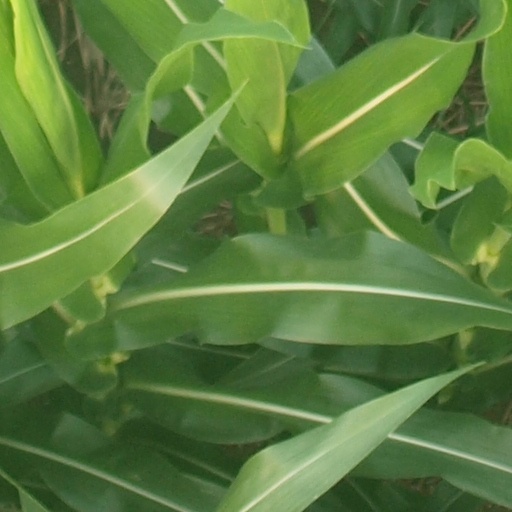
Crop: maize; corn